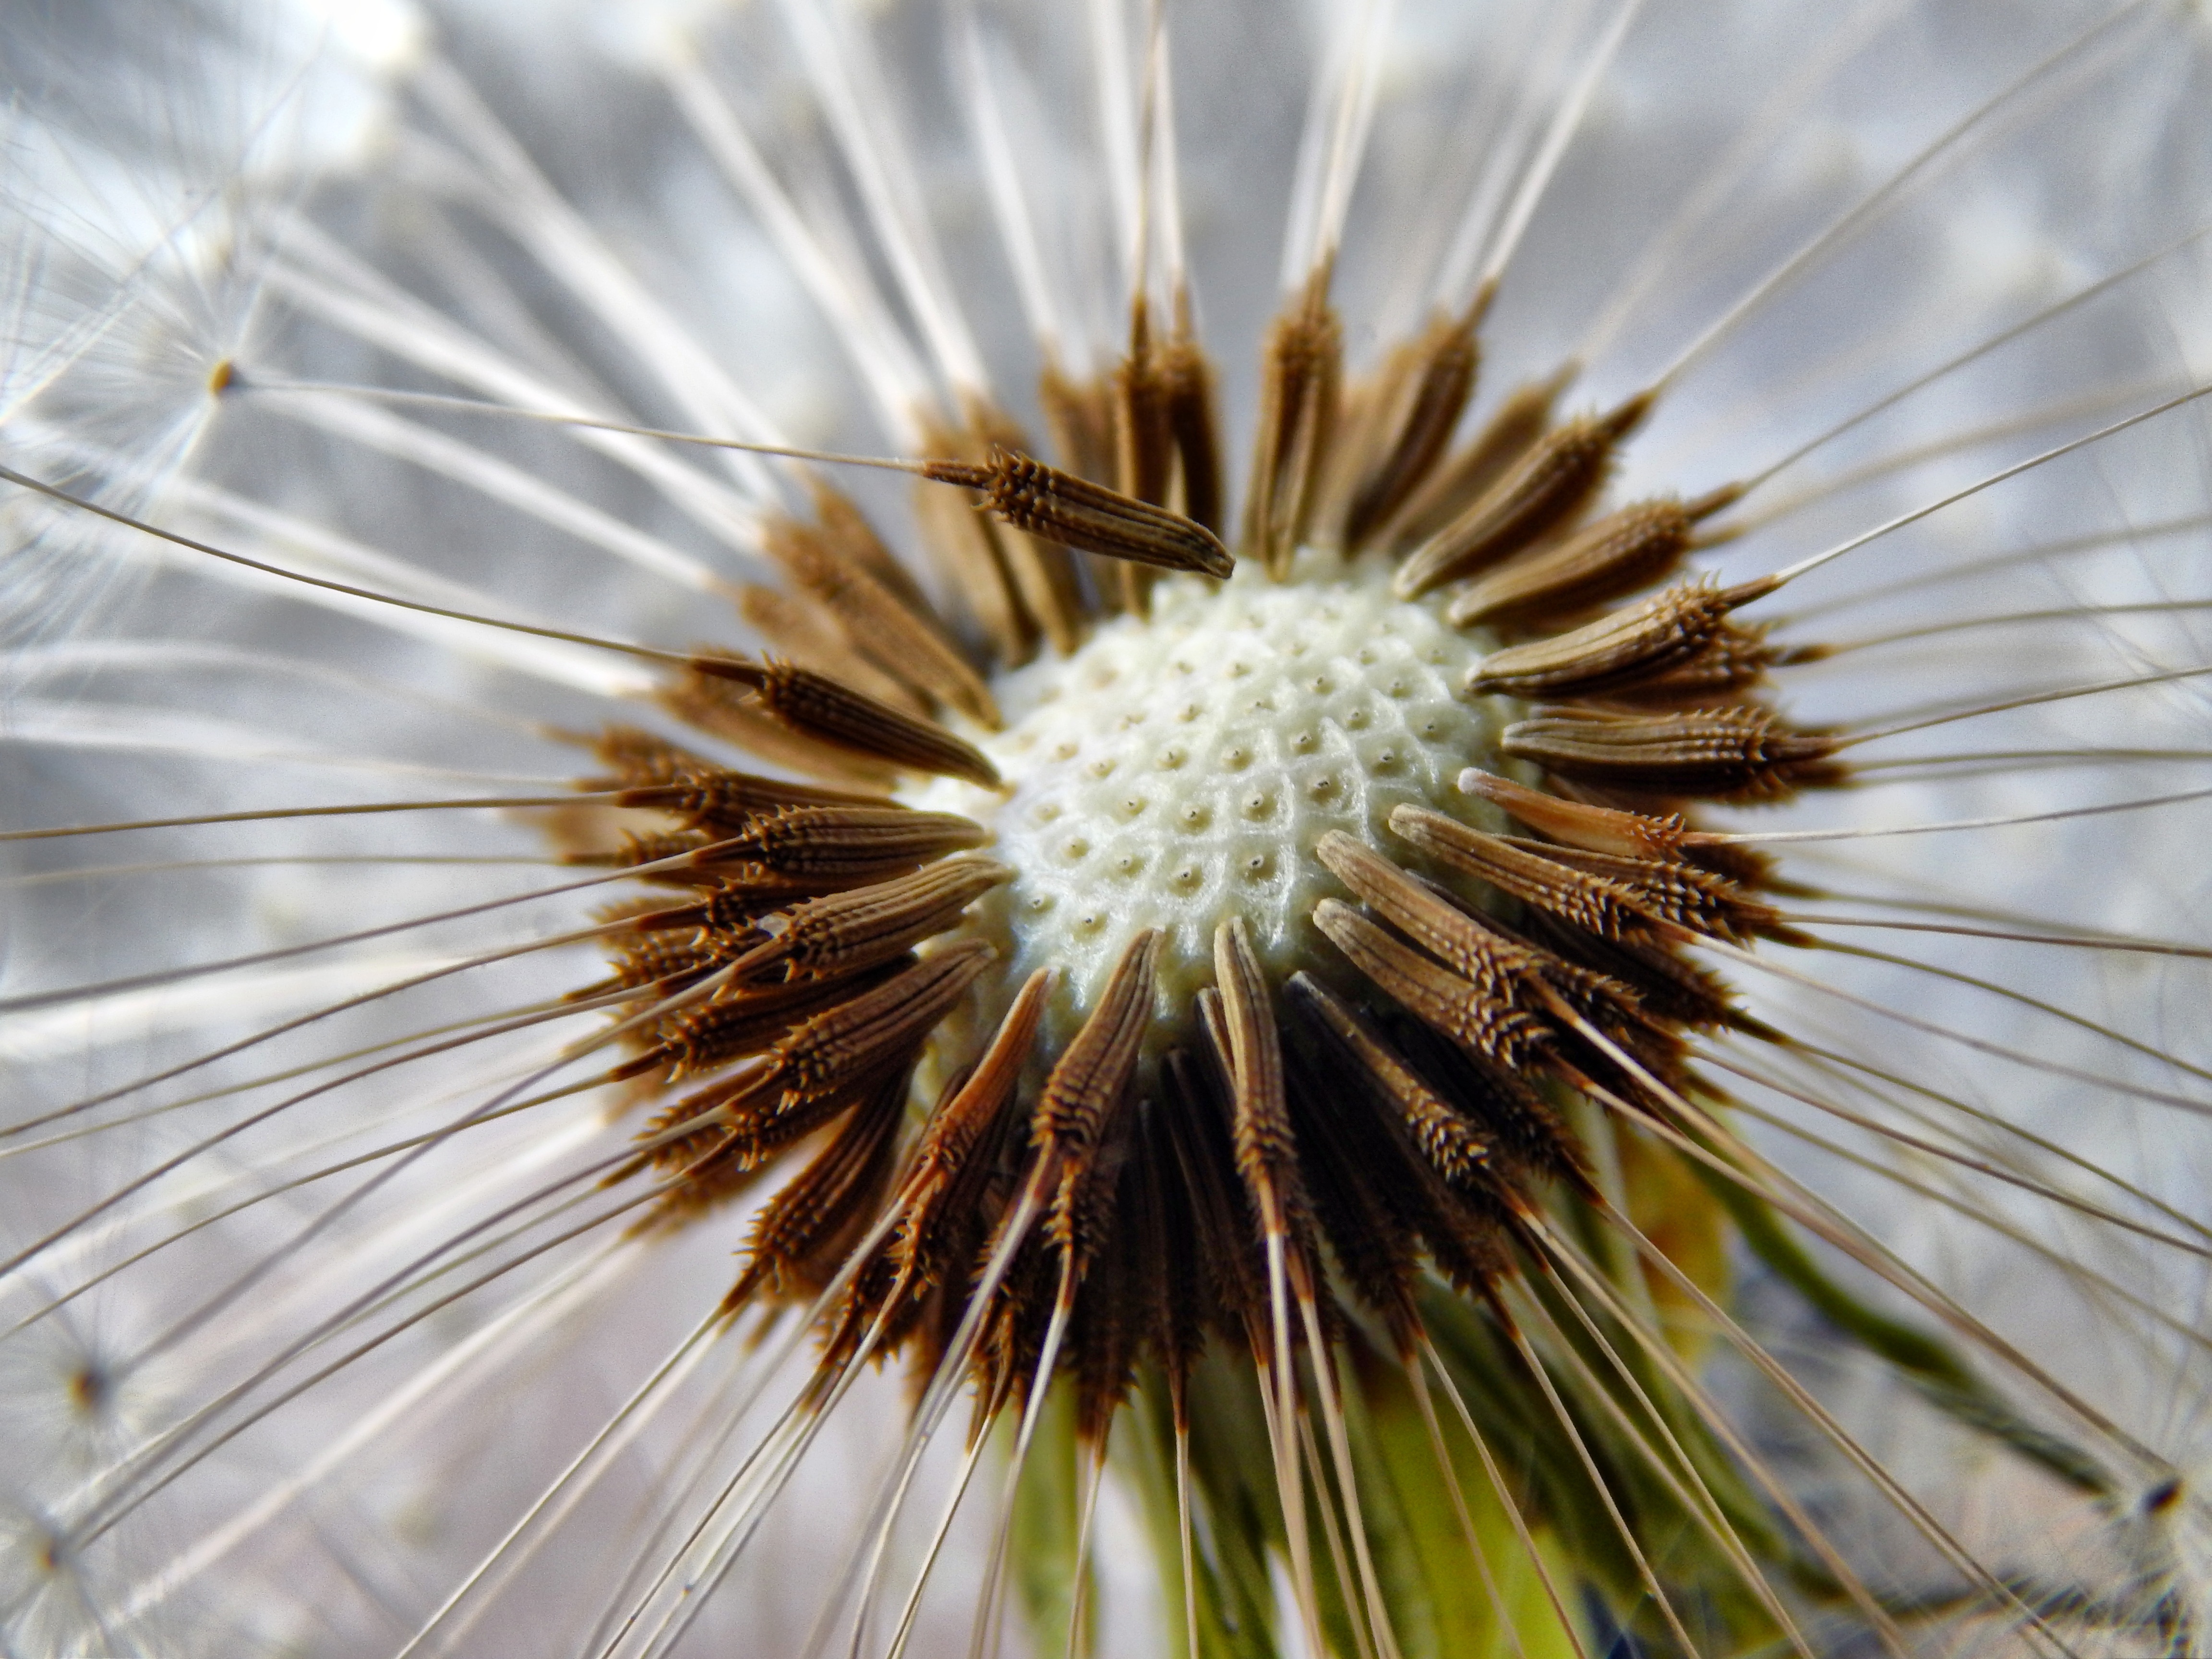
nature, branch, plant, photography, dandelion, flower, macro, botany, garden, flora, plants, close up, seeds, bed, macro photography, flowering plant, daisy family, plant stem, land plant, thorns spines and prickles